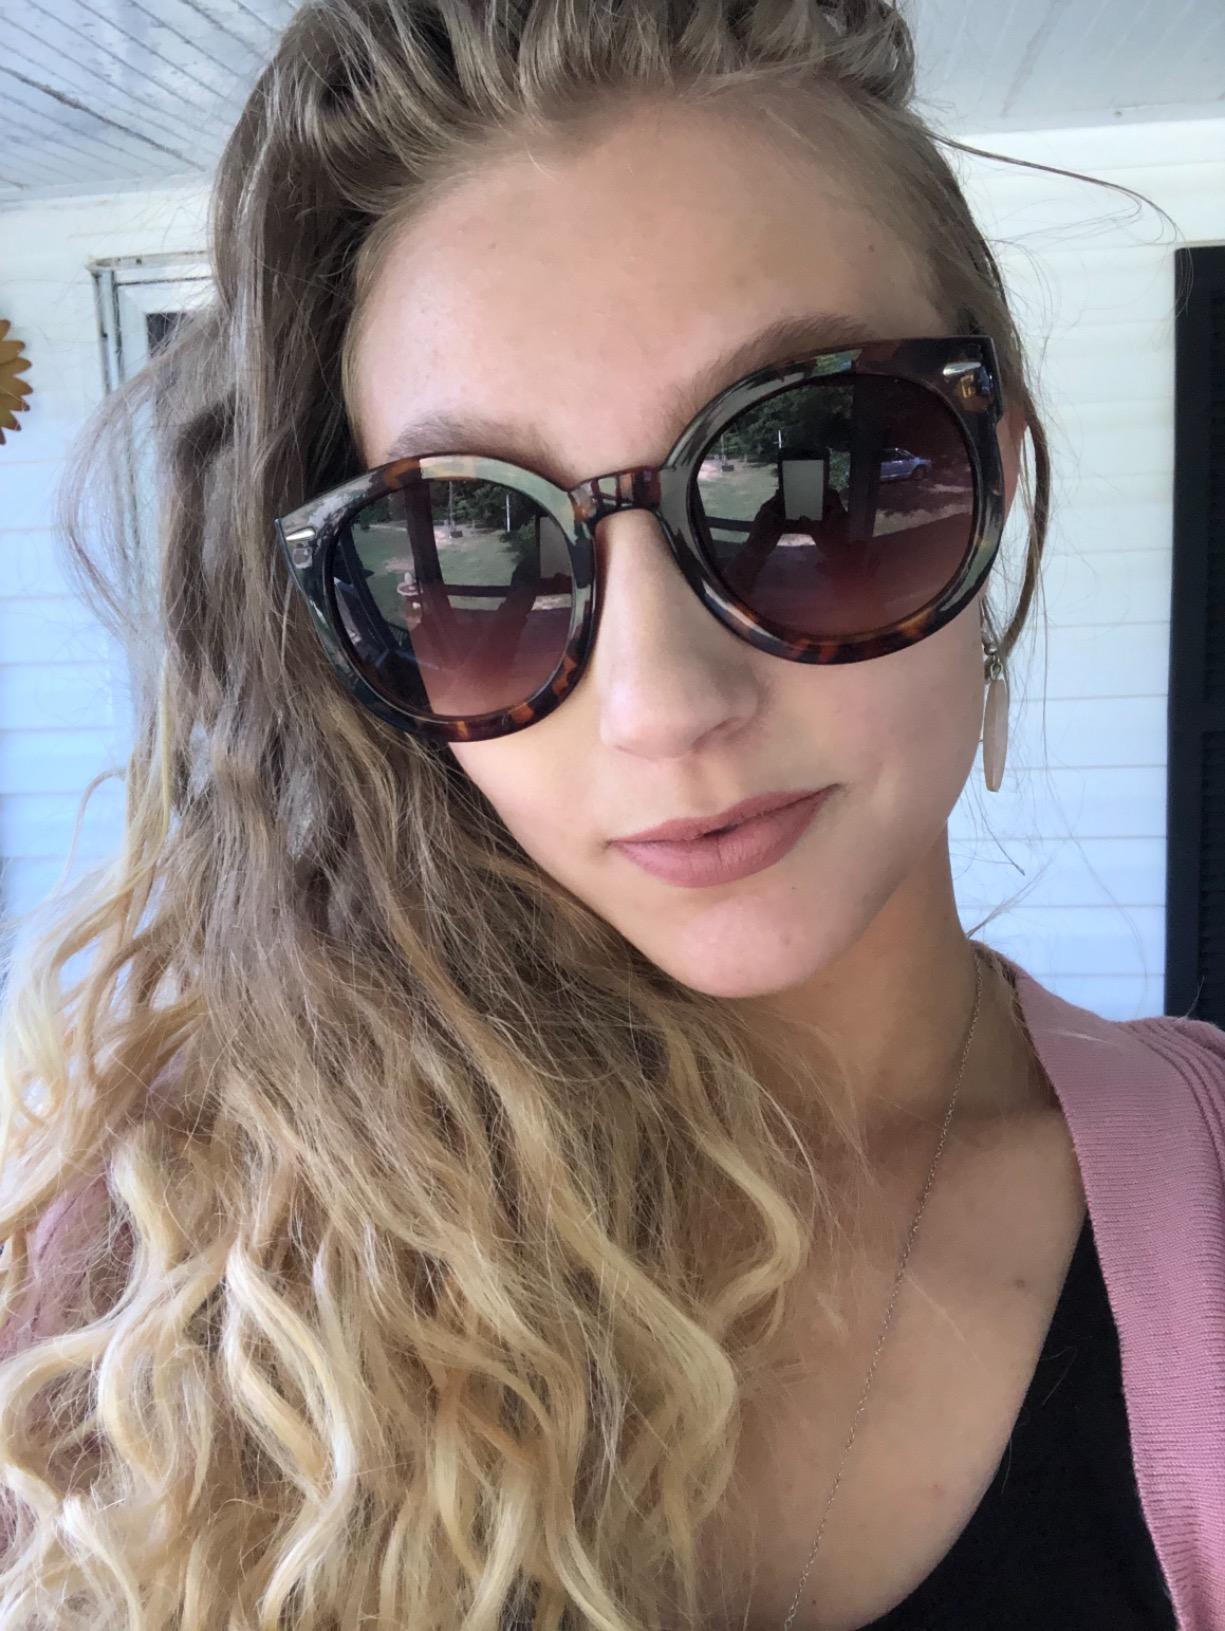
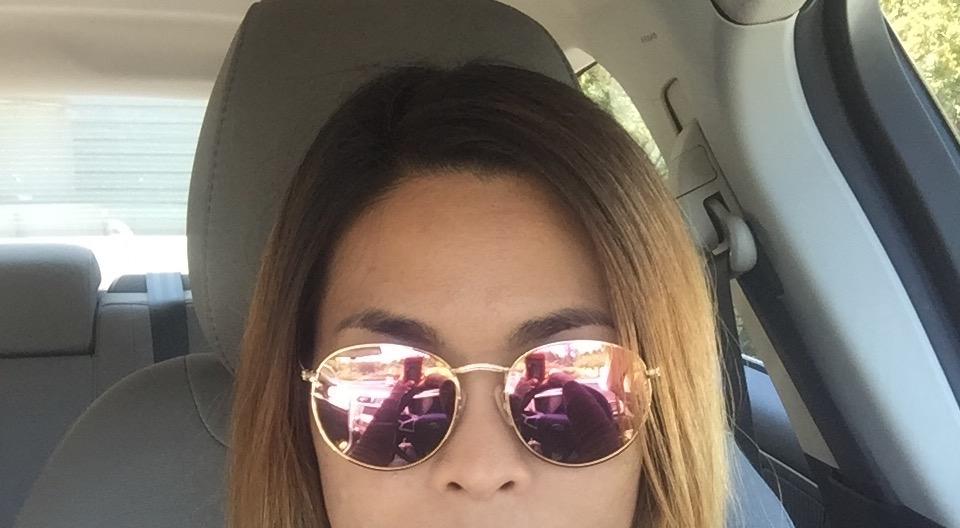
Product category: accessories_sunglasses
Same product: no